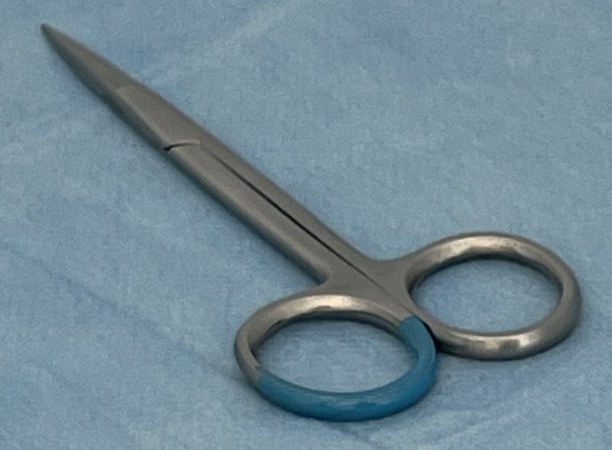
Hinged instrument state: closed